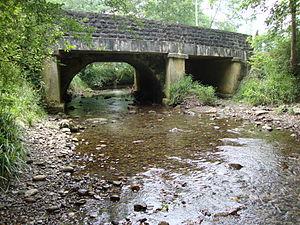
Idaux-Mendy est une commune française située dans le département des Pyrénées-Atlantiques, en région Nouvelle-Aquitaine.
L'Apouhoura est un ruisseau qui traverse le département des Pyrénées-Atlantiques et un affluent du Saison dans le bassin versant de l'Adour.